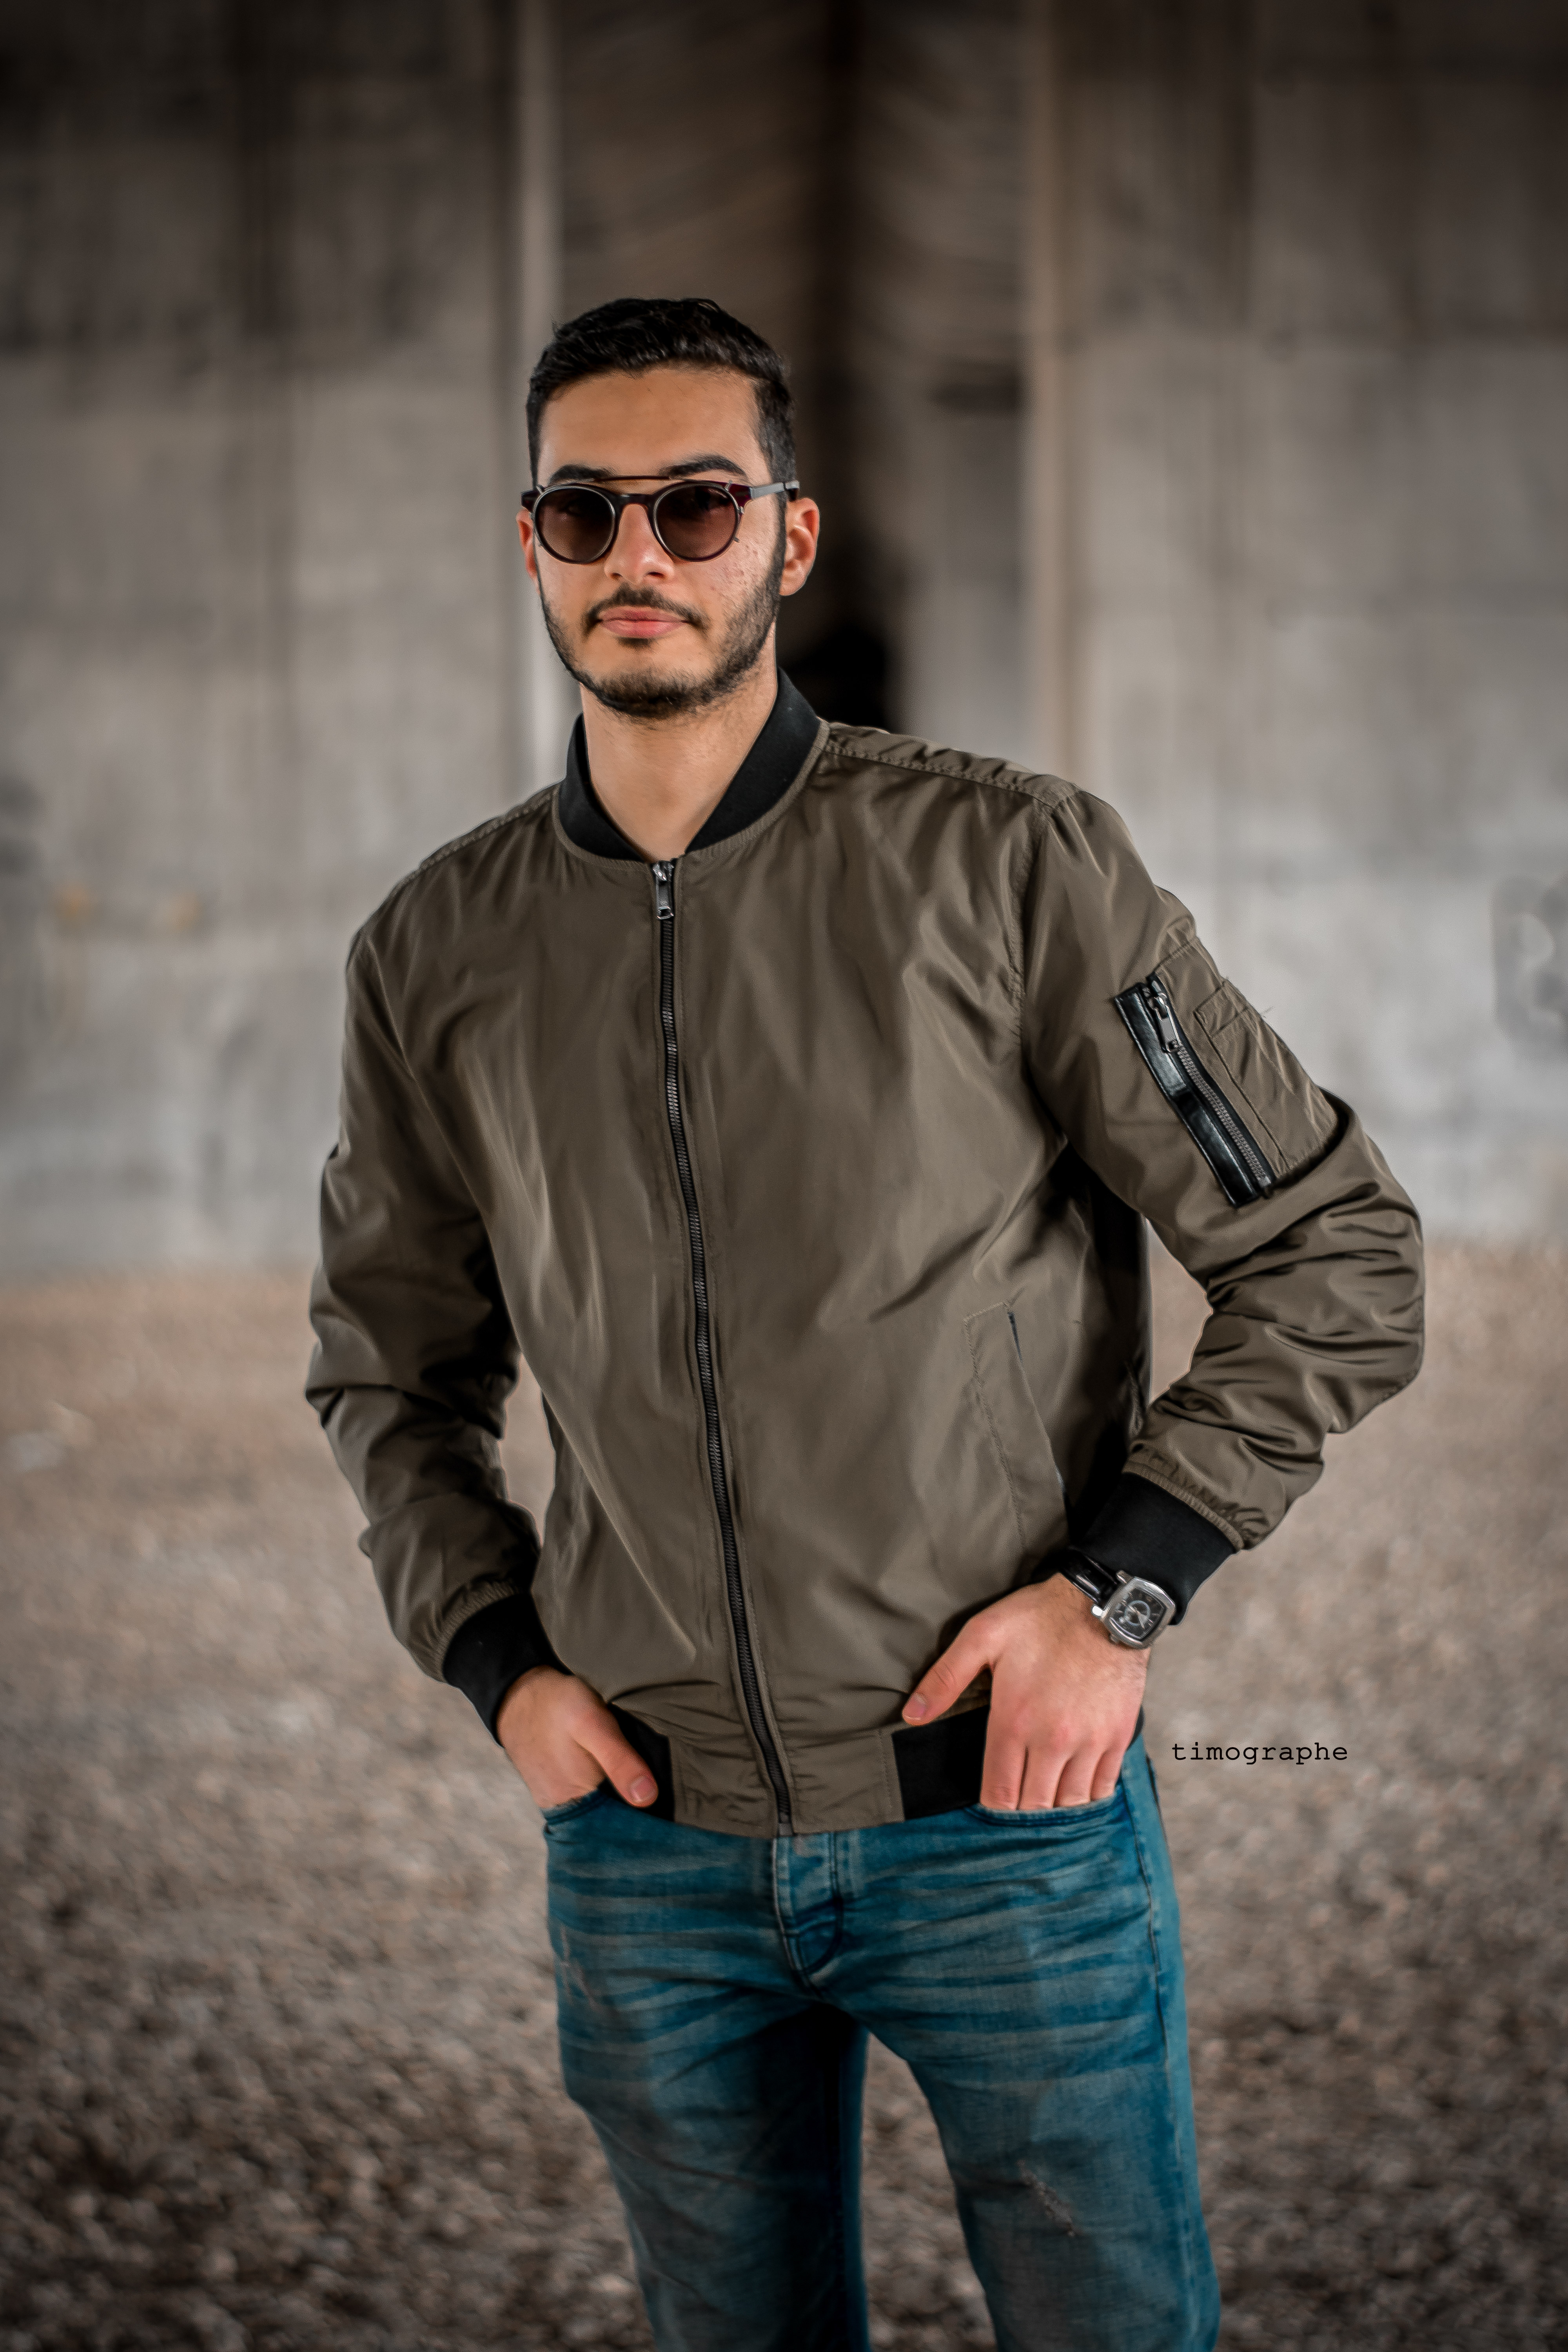
man, eyewear, cool, jacket, outerwear, glasses, fashion, male, standing, gentleman, jeans, human, sunglasses, photography, textile, model, facial hair, photo shoot, sleeve, vision care, street fashion, beard, top, denim, flash photography